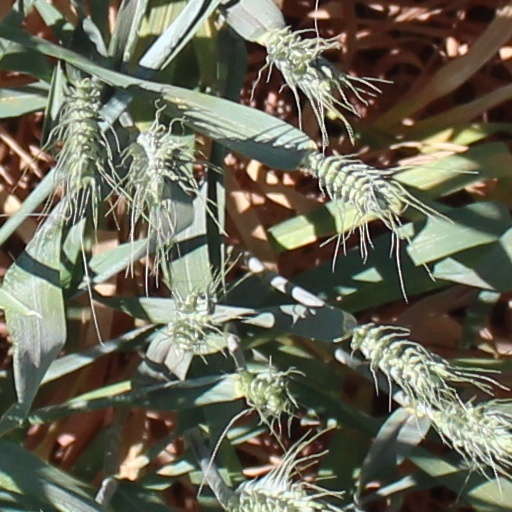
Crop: wheat